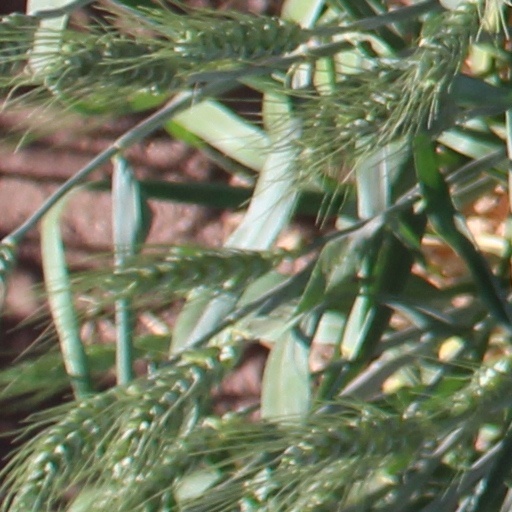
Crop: wheat